Hirst-Mathew Hall

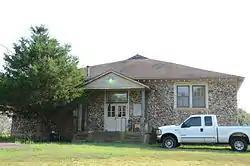

Hirst-Mathew Hall is a historic school building in Bruno, Arkansas. It is located in a complex included several other school buildings south of Arkansas Highway 235, between County Roads 5008 and 5010. It is a single-story stone structure, with a gable-on-hip roof that has exposed rafter ends in the Craftsman style. The main (north-facing) facade has a centered gable-roof porch supported by four columns set on a raised concrete base. The east facade has 14 windows, placed asymmetrically in groups of six, three and five. The west facade has 12 windows in two groups of six. It was built in 1929 as part of the Bruno Agricultural School, and originally housed classrooms. The schools had been founded in 1921 under the Smith–Hughes Act. When it was listed on the National Register of Historic Places in 1992, it was in use as a textile factory.